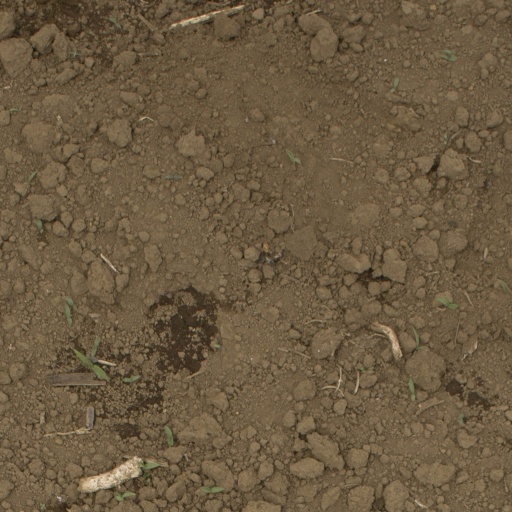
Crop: Jerusalem artichoke